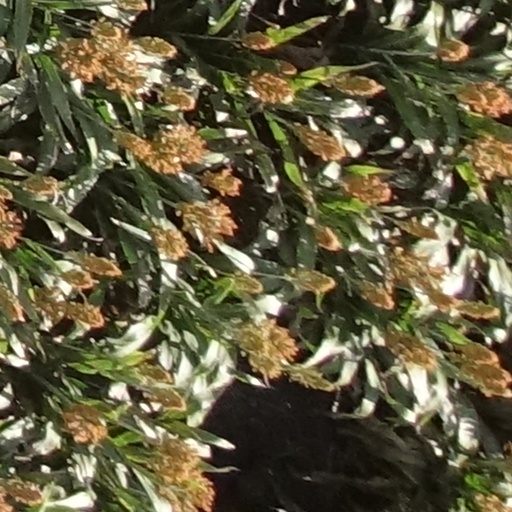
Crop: sorghum